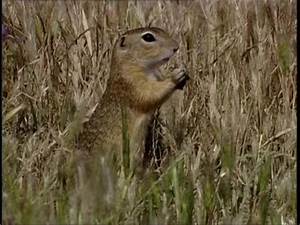
Label: squirrel